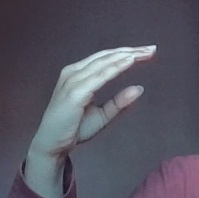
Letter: jeem